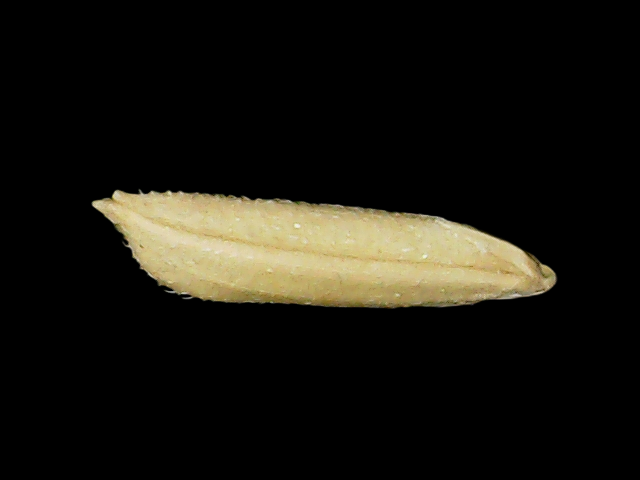
Rice variety: Binadhan19